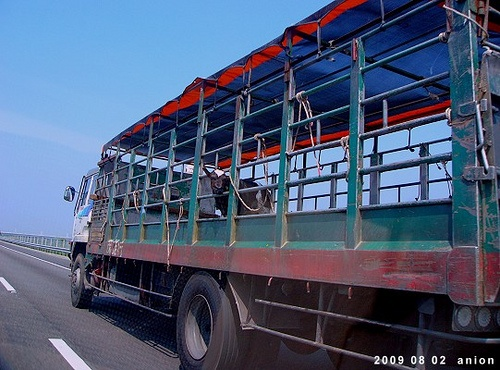
The truck carrying the cow is driving on the road
a truck driving with a cage on the back
A truck driving down the road with an animal in the back.
A long vehicle with a trailer holding an animal.
A truck moving a long a road and going somewhere.